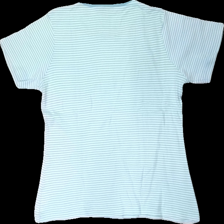
View: back
Type: T-shirt
Category: Ladies
Brand: Not in the list
Brand text on label: canard
Colors: Blue, White
Material: 100% cotton
Pattern: Striped
Cut: Regular
Size: XL
Season: All
Damage location: middle left
Damage 2 location: top left
Damage 3 location: bottom right
Price range: <50
Recommended usage: Export
Description: randig t-shirt urtvättad
Comment: urtvättad